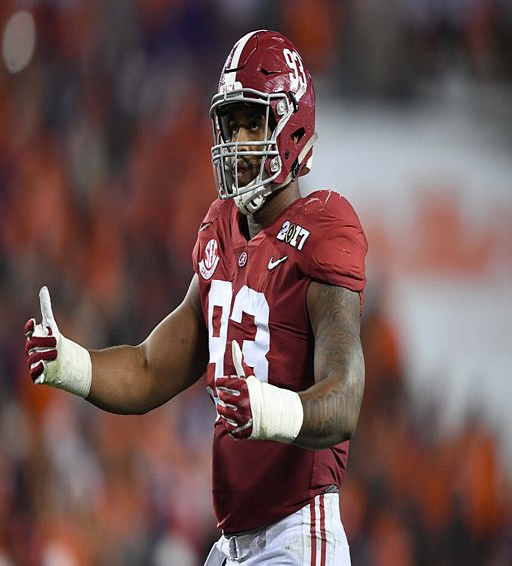
person reacts during the second quarter against american football team .